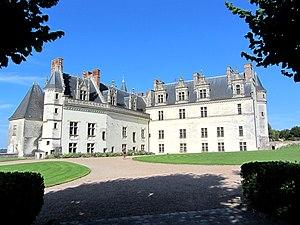
L'Art du crime est une série policière française créée par Angèle Herry-Leclerc et Pierre-Yves Mora, diffusée depuis le 17 novembre 2017 sur France 2. La première saison est diffusée à partir du 17 novembre 2017, la deuxième du 23 novembre 2018 et la troisième du 25 octobre 2019.